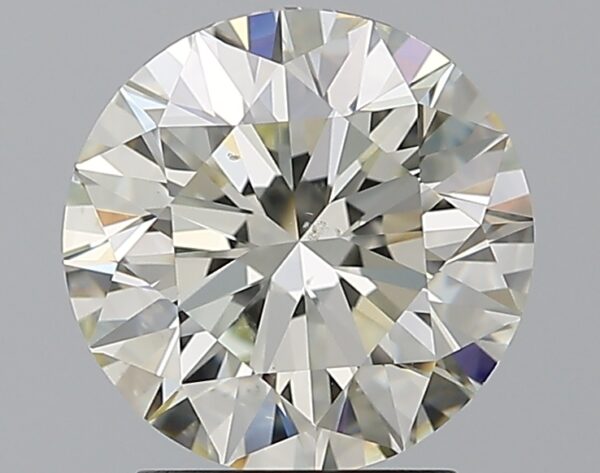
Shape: round
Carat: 2.5
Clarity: SI1
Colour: L
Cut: EX
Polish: EX
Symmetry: EX
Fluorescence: N
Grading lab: GIA
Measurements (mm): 8.63 x 8.68 x 5.41